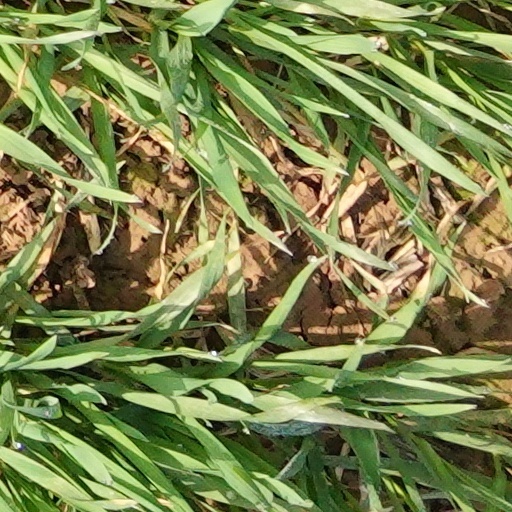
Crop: wheat